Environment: real
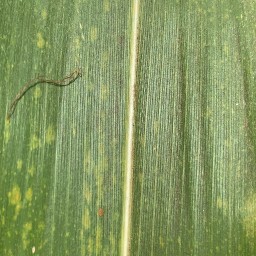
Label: lethal_necrosis